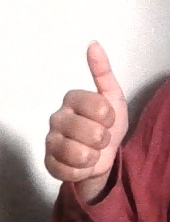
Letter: aleff